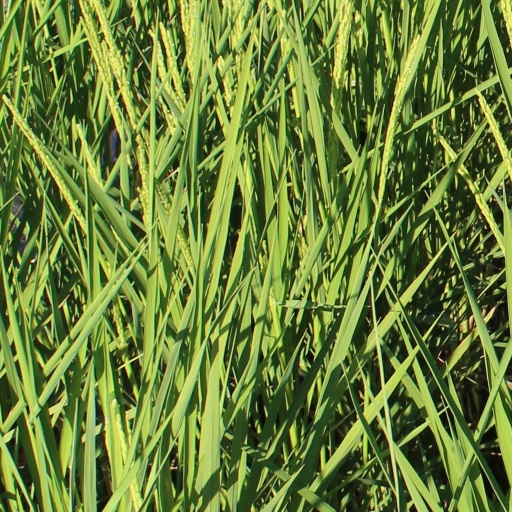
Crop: rice